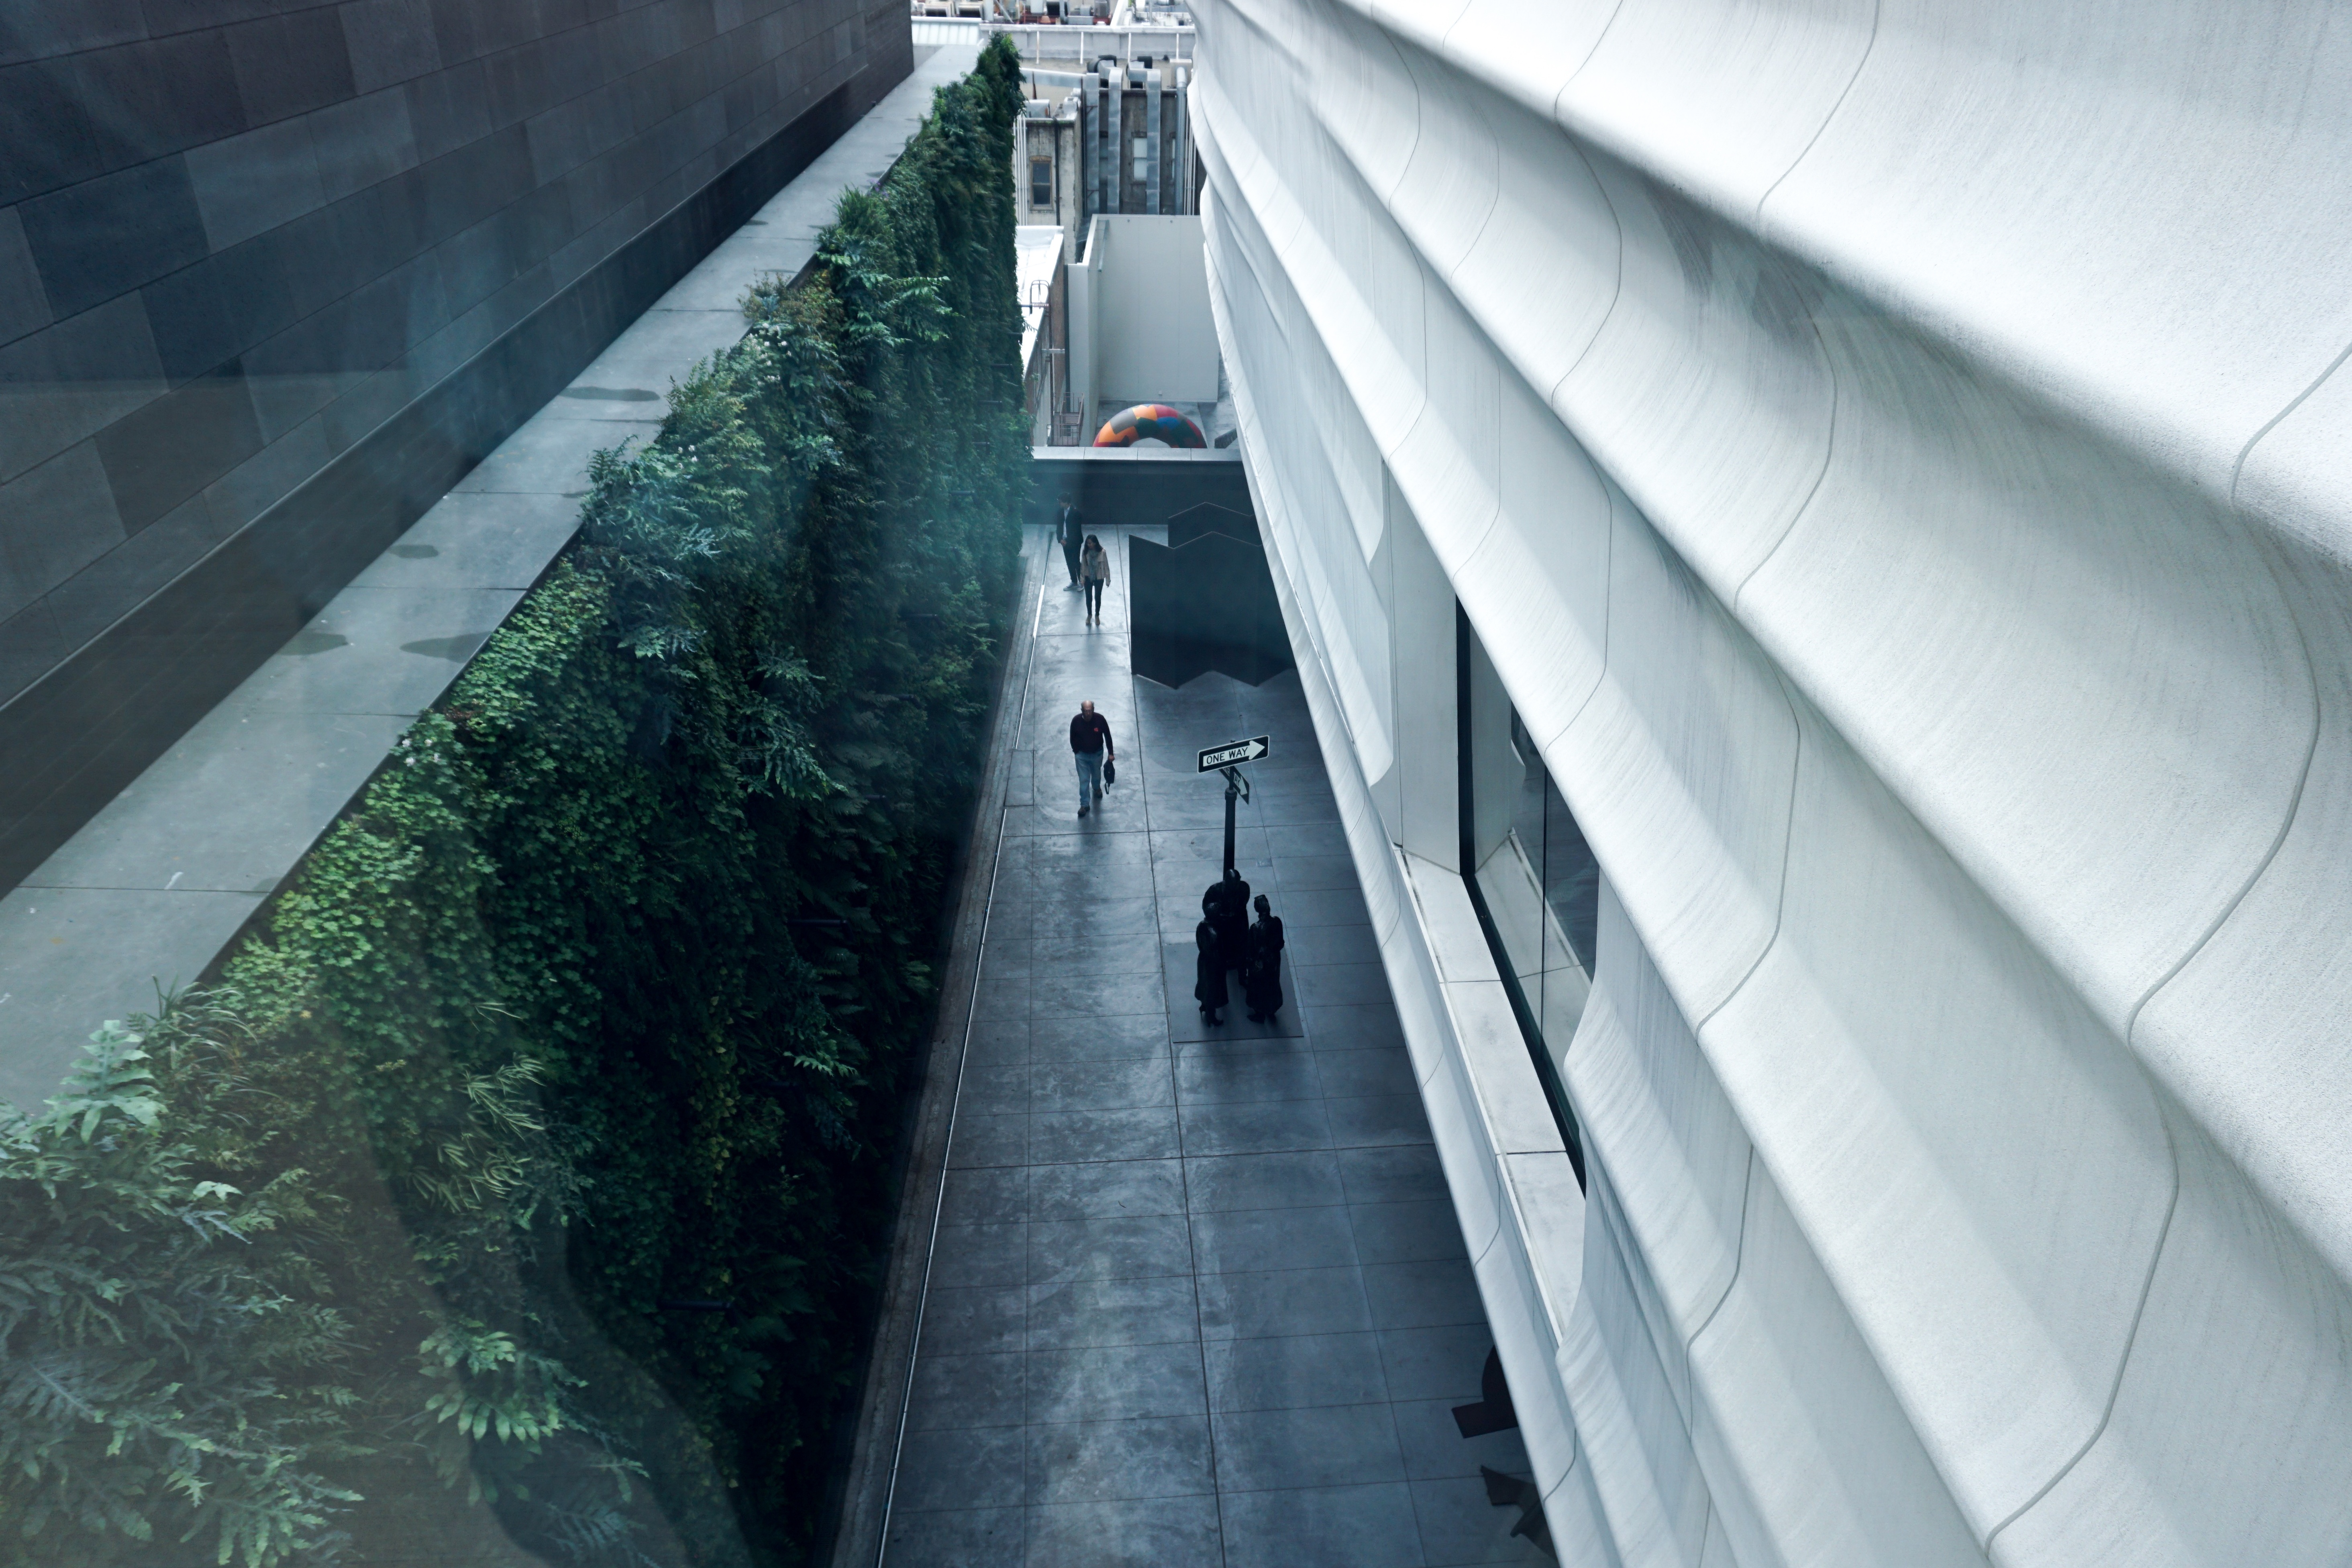
bridge, overpass, subway, transport, reflection, lane, public transport, infrastructure